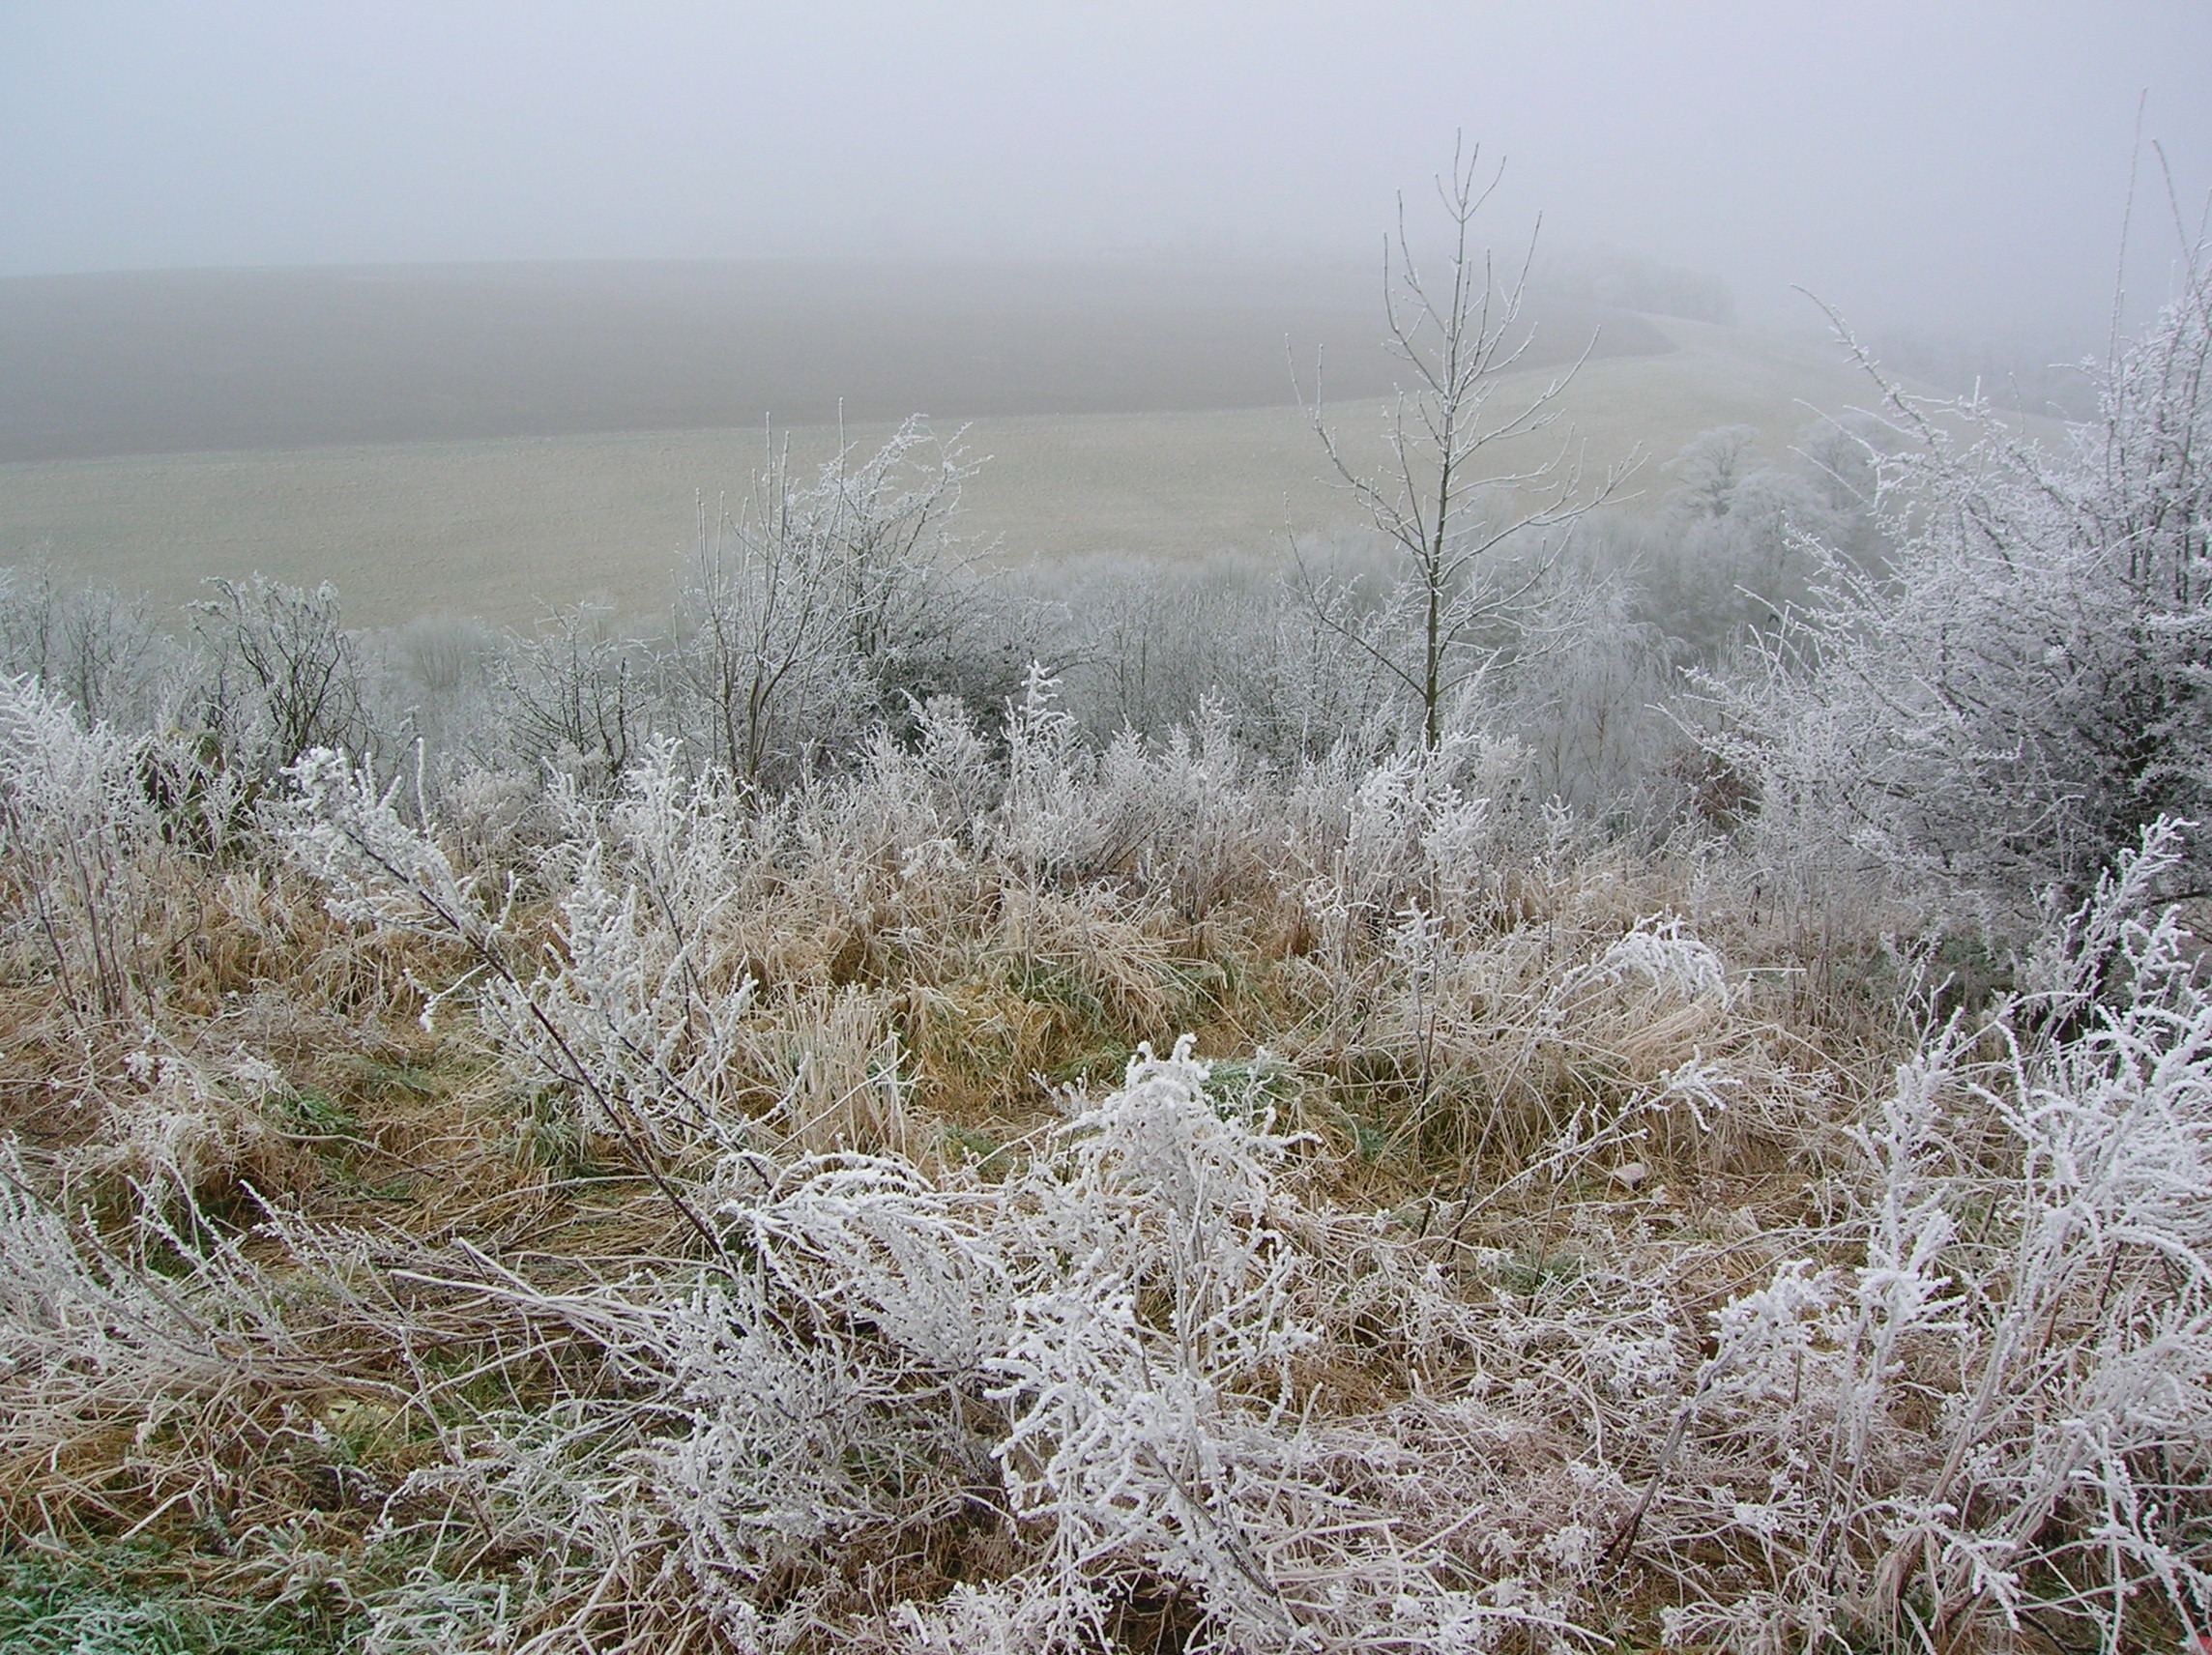
landscape, tree, nature, grass, outdoor, wilderness, branch, mountain, snow, cold, winter, fog, mist, meadow, prairie, morning, flower, view, frost, land, wild, environment, ice, scenic, natural, scenery, weather, frozen, season, habitat, ecosystem, tundra, freezing, crags, natural environment, atmospheric phenomenon, grass family